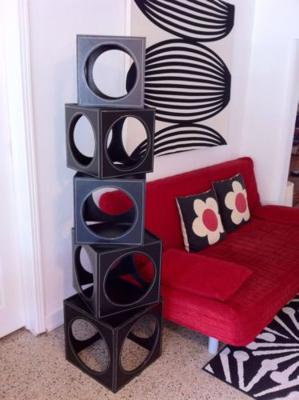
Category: table